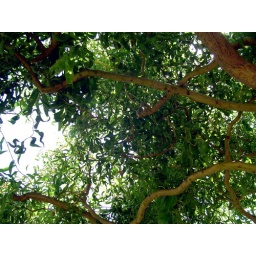
This tree was shading our table in the courtyard.